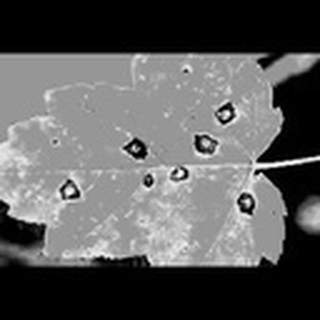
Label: cotton_target_spot